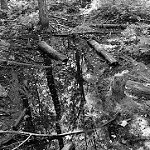
Label: B & W